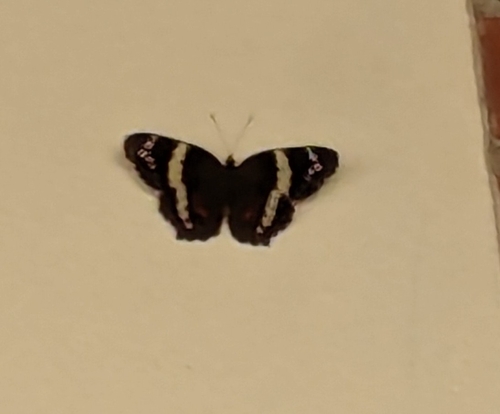
Scientific name: Anartia fatima
Common name: Banded peacock
Family: Nymphalidae
Order: Lepidoptera
Pollinator type: Primary pollinator
Habitat: Open areas and gardens
Geographic range: South America
Conservation status: Least Concern